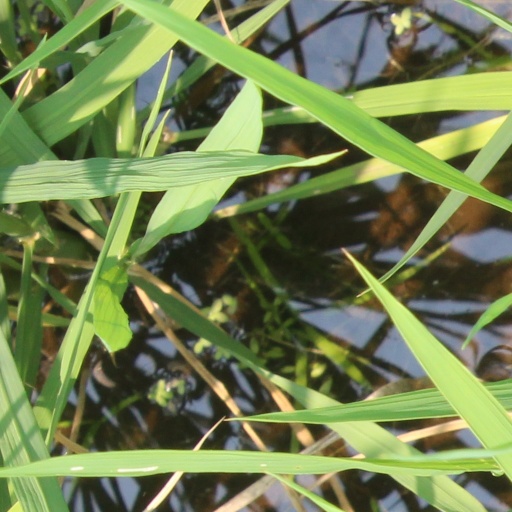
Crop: rice